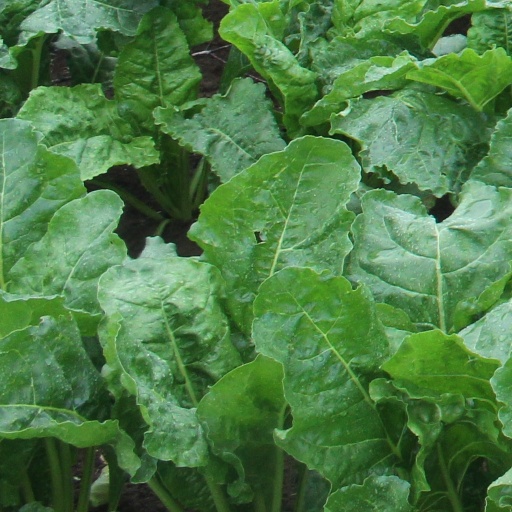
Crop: sugar beet